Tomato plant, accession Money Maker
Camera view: horizontal (90 deg, fisheye); turntable rotation: 240 degrees
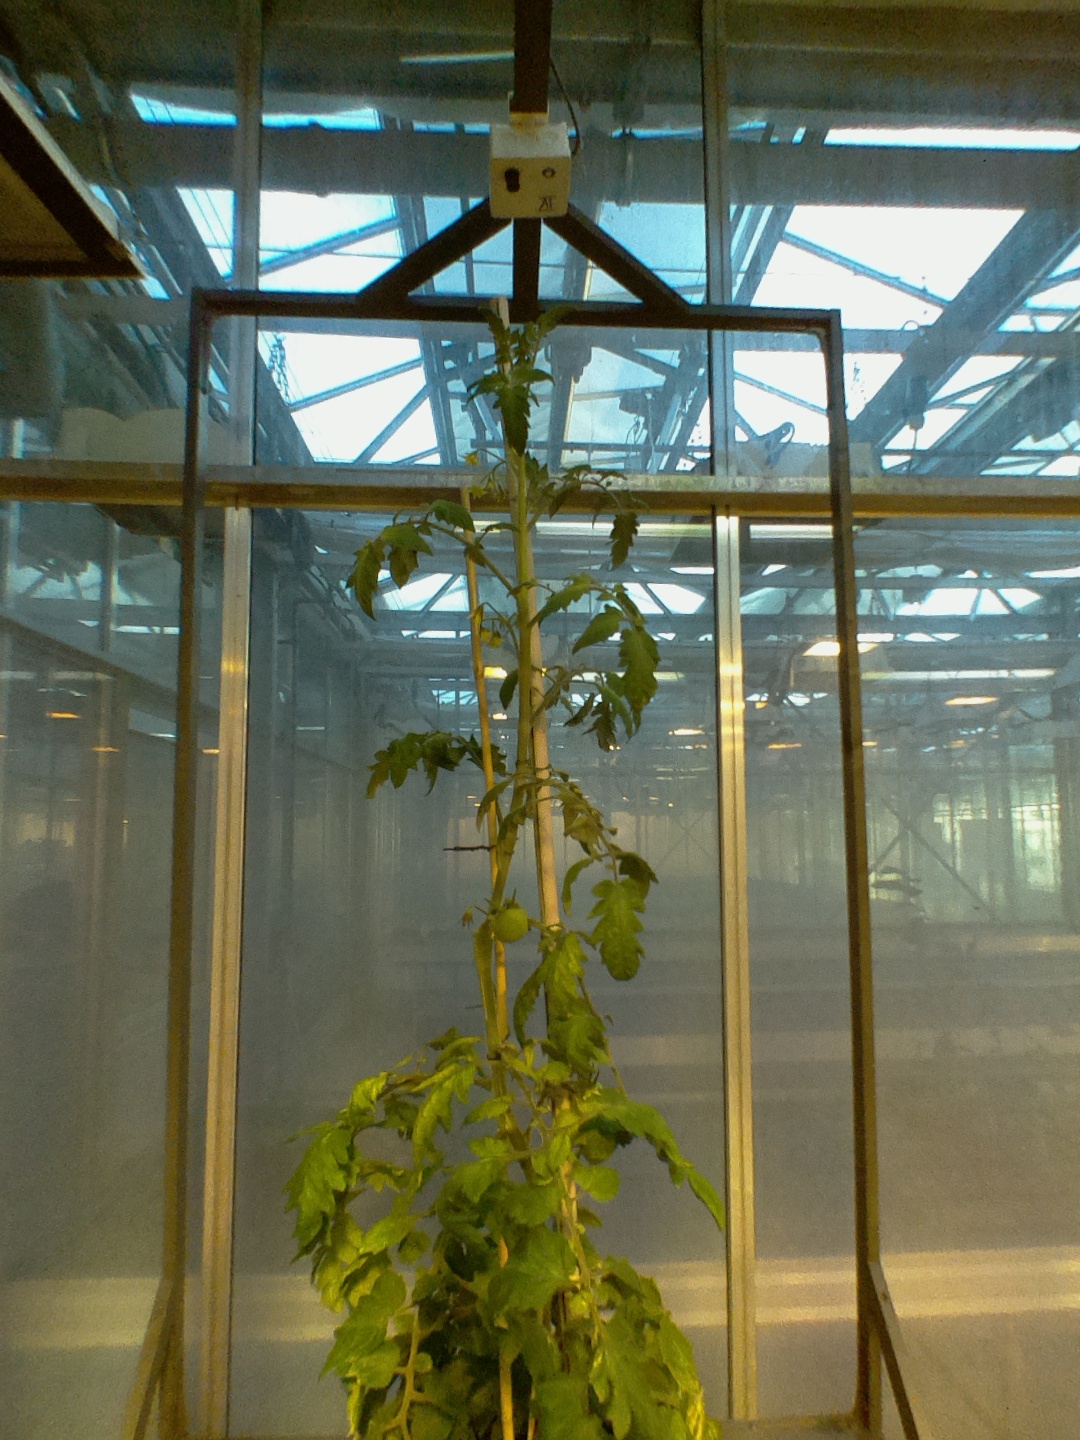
BBCH growth stage 72: 20%-30% of final fruit size